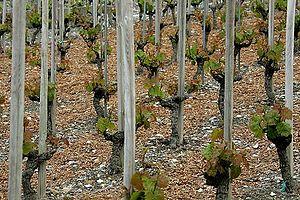
Plants de Fendant à Loëche